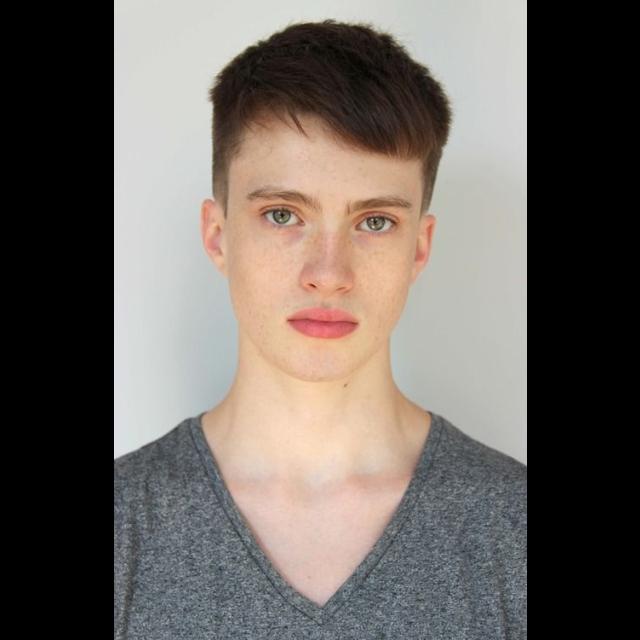
Portrait style: Real Portrait